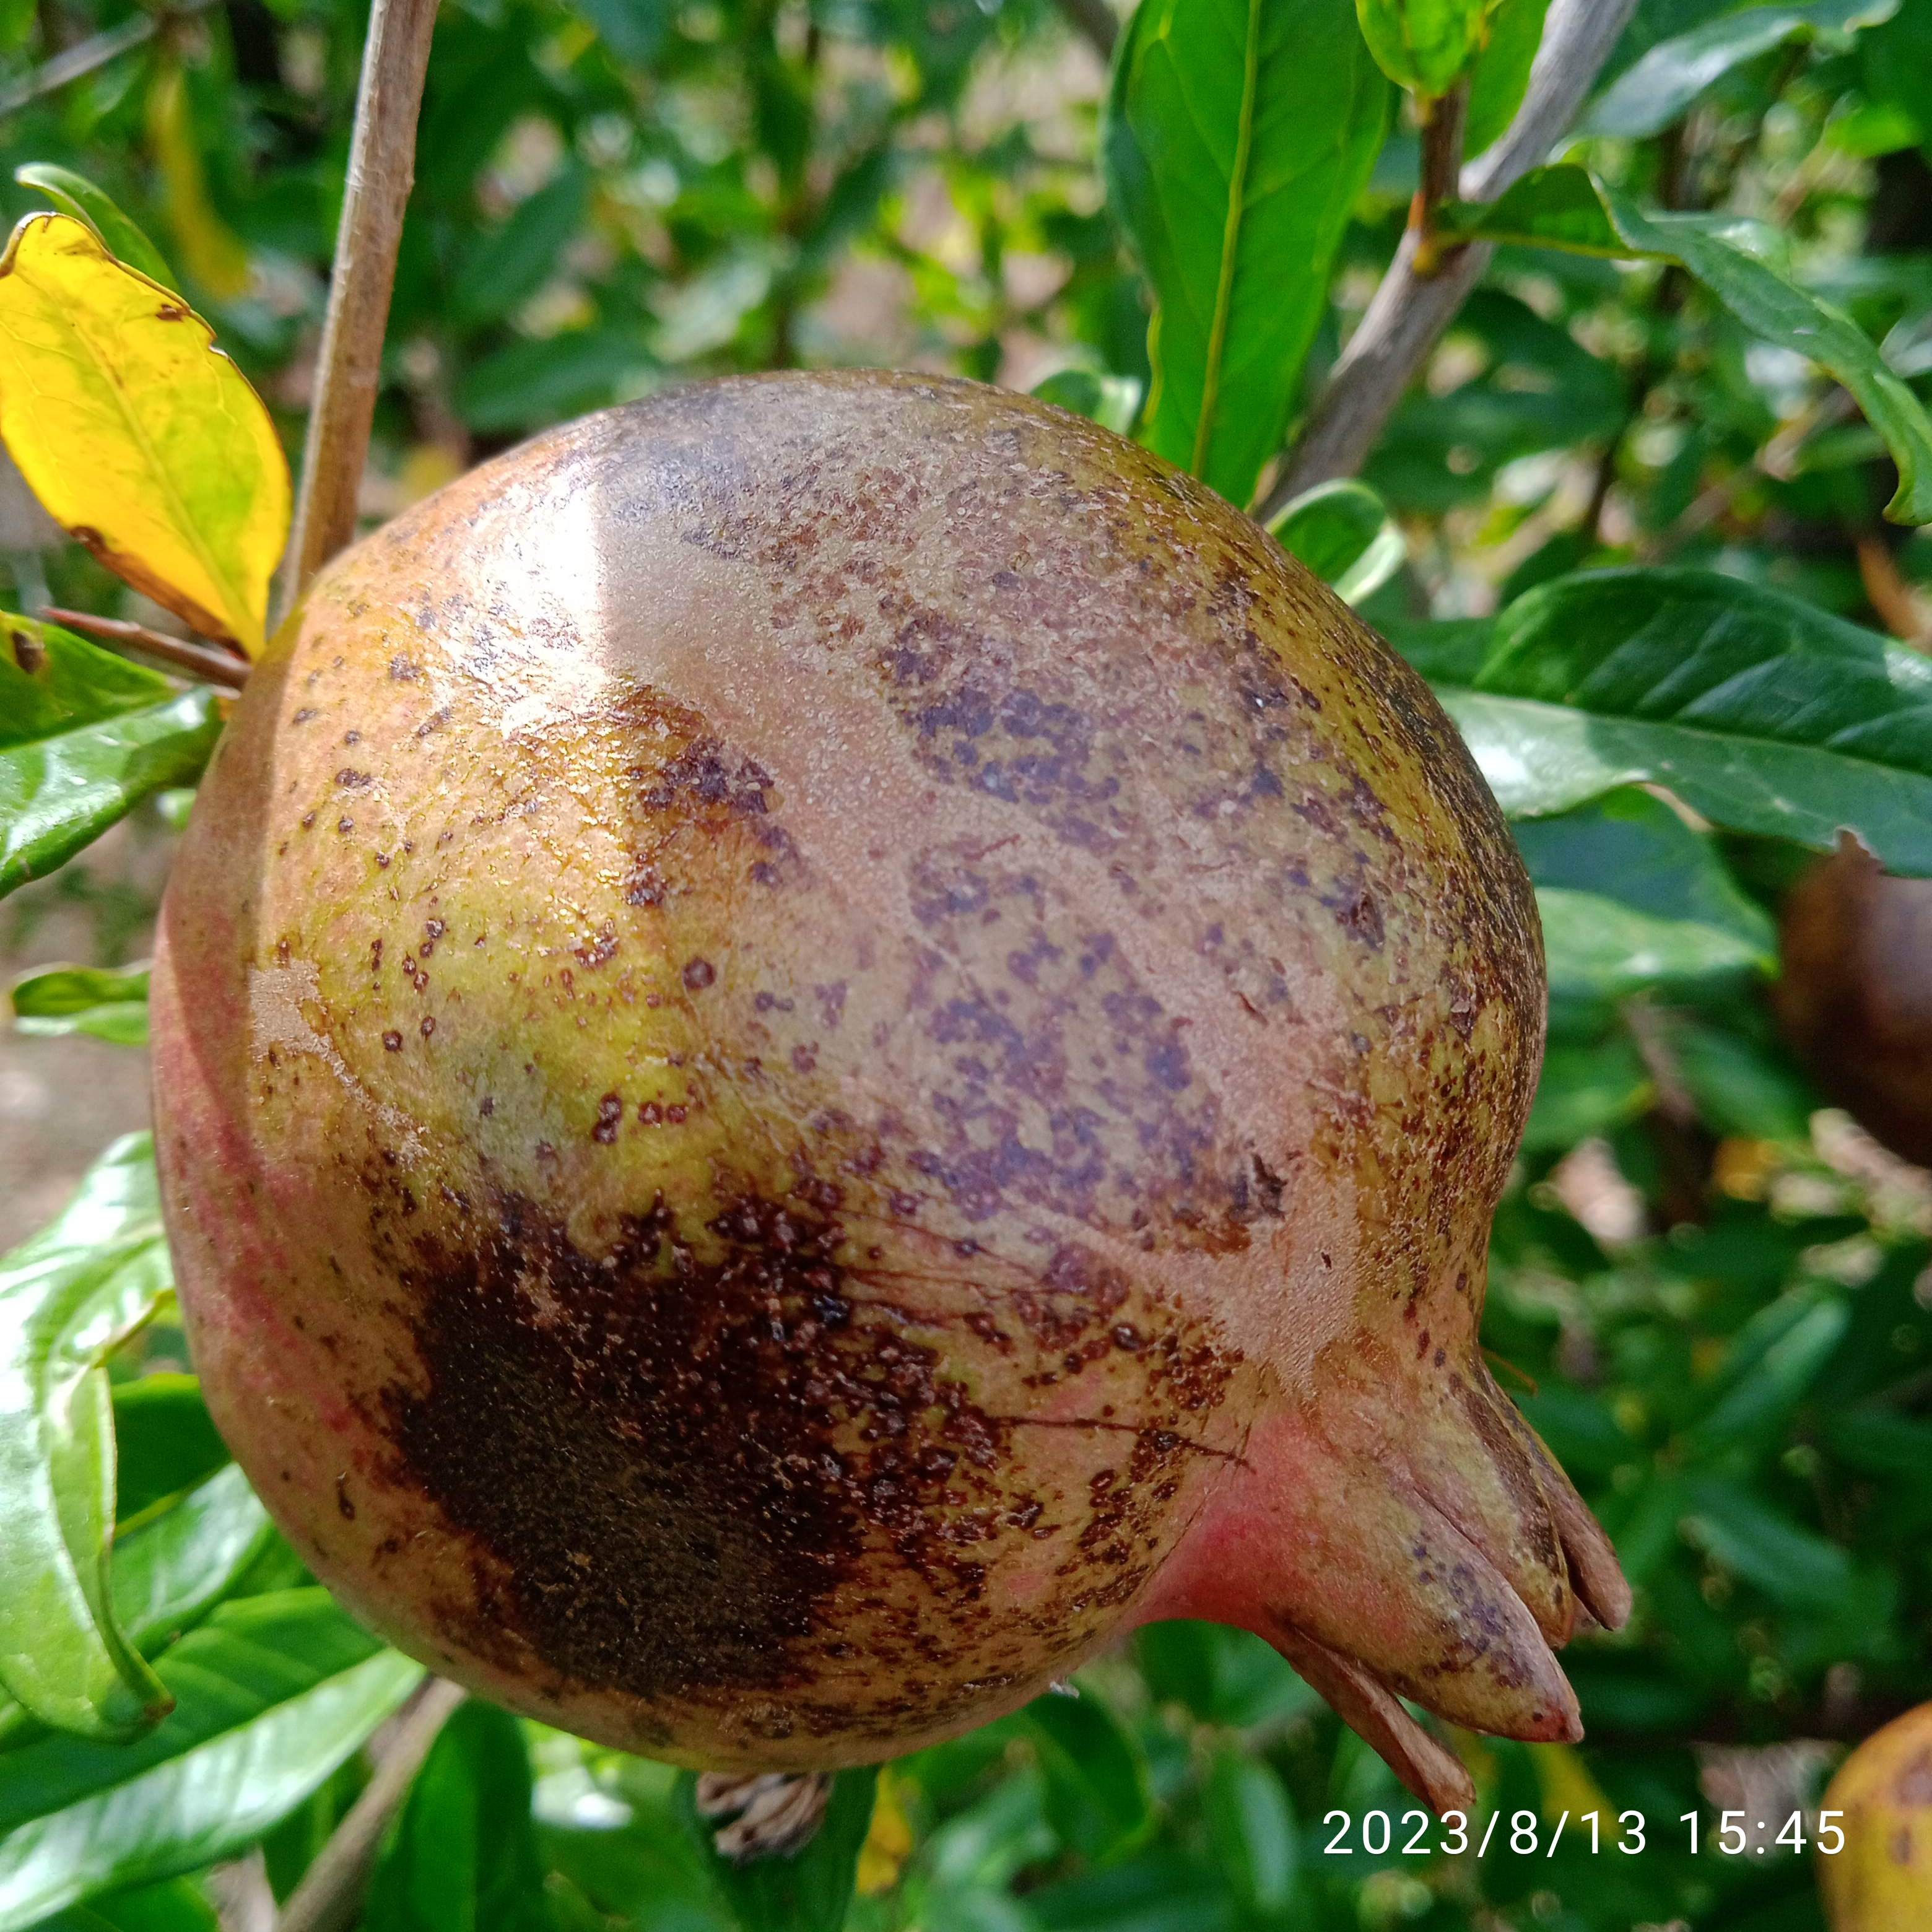
Label: Cercospora